Child labour in Africa

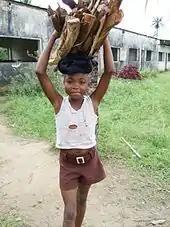
Child labour in Brickaville, a city in Atsinanana region of Madagascar

In southern Volta region, children work in religious servitude for a period ranging between few months to three years. They are known as "trokosi" (literally: wife of a god), "fiashidi", or "vudusi". This practice requires young girls to work and serve the religious order, in order to atone for family members’ alleged sins or as an offering for the family's good fortune. This practice is claimed to be also present in neighboring countries, even though it has been outlawed and carries a prison term under the laws of Ghana and neighboring countries.